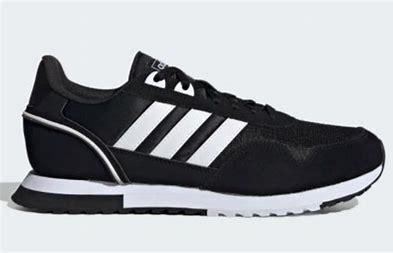
Brand: Adidas
Model: 8K 2020